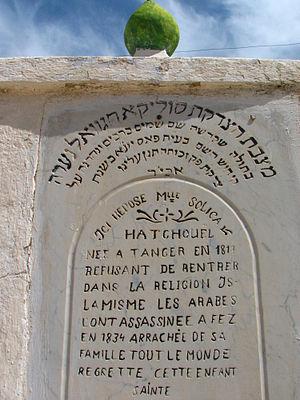
Sol Hachuel, née à Tanger en 1817 et morte à Fès en 1834, dite Lalla Soulika, est une héroïne juive, qui a été décapitée en place publique à l'âge de 17 ans. Elle est exécutée pour une prétendue apostasie de l'islam, bien que vraisemblablement elle ne se soit jamais convertie à l'islam. Elle aurait dit: